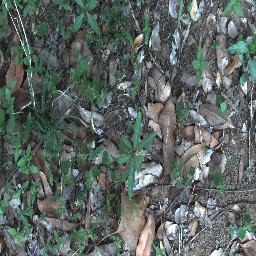
Label: rubber_vine